James Abernethy

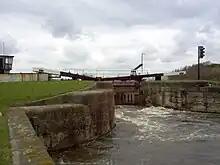
A lock of the Aire and Calder Navigation

His next move with his father was in 1832 to Herne Bay, where a timber pier was being constructed. However, he sailed to Sweden in 1833, to lay out new roads for a manganese mine near Jönköping which a friend had bought. He spent much of his spare time sketching the architecture and scenery of the area, until he was recalled to England in 1835 by his father, to assist on the Start Point lighthouse project in Devon. This appears to be the last time he worked with his father, as he moved to Goole in 1836, to work with George Leather on the construction of the steamship dock and lock which connected the Aire and Calder Navigation to the Humber. Despite nearly drowning when a cofferdam collapsed, he devoted most of the rest of his career to marine engineering. He worked on improvements to the Aire and Calder between Wakefield and Methley until 1838, and then became the resident engineer for the North Midland Railway, working under George Stephenson. However, he resigned after 18 months, to become the engineer for the Aberdeen Harbour Trust.